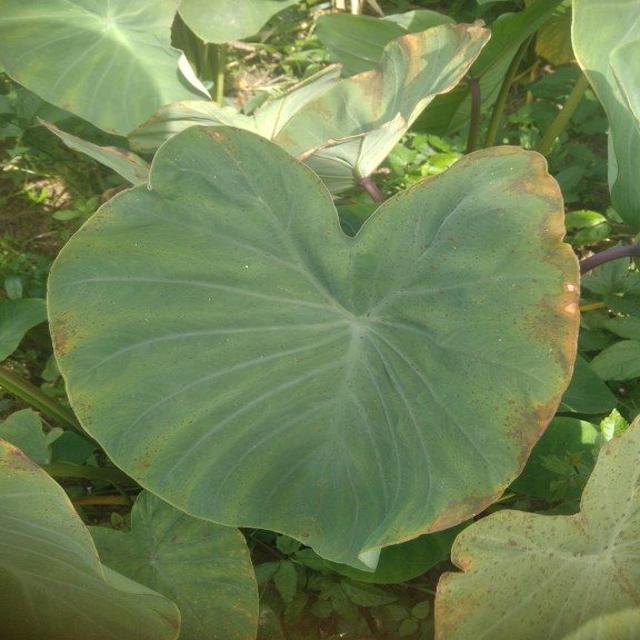
Label: Mid_Blight